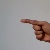
The image shows a hand gesture representing the letter 'G' in Indian Sign Language.